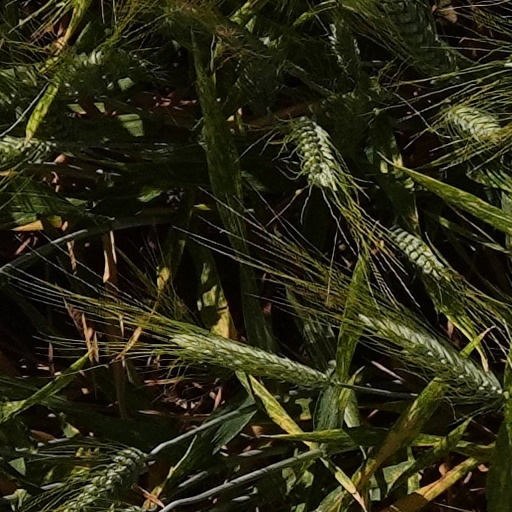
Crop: wheat